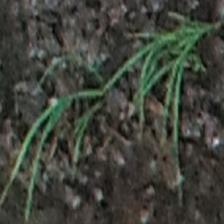
Label: clustered